Chinese diaspora in France

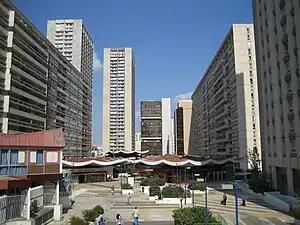
Chinatown, Paris

Of the 2,000 to 3,000 Chinese who remained in France after World War I, most became factory workers and settled around the Île-de-France region, especially in Boulogne-Billancourt. The presence of the larger and more established Vietnamese community in France had an effect in helping the Chinese settle down and jointly form the first significant Asian presence in France. The first rooted Chinese community in Paris was based first around the Gare de Lyon in the east of the capital, then near the Arts et Métiers metro station in the 3rd arrondissement.